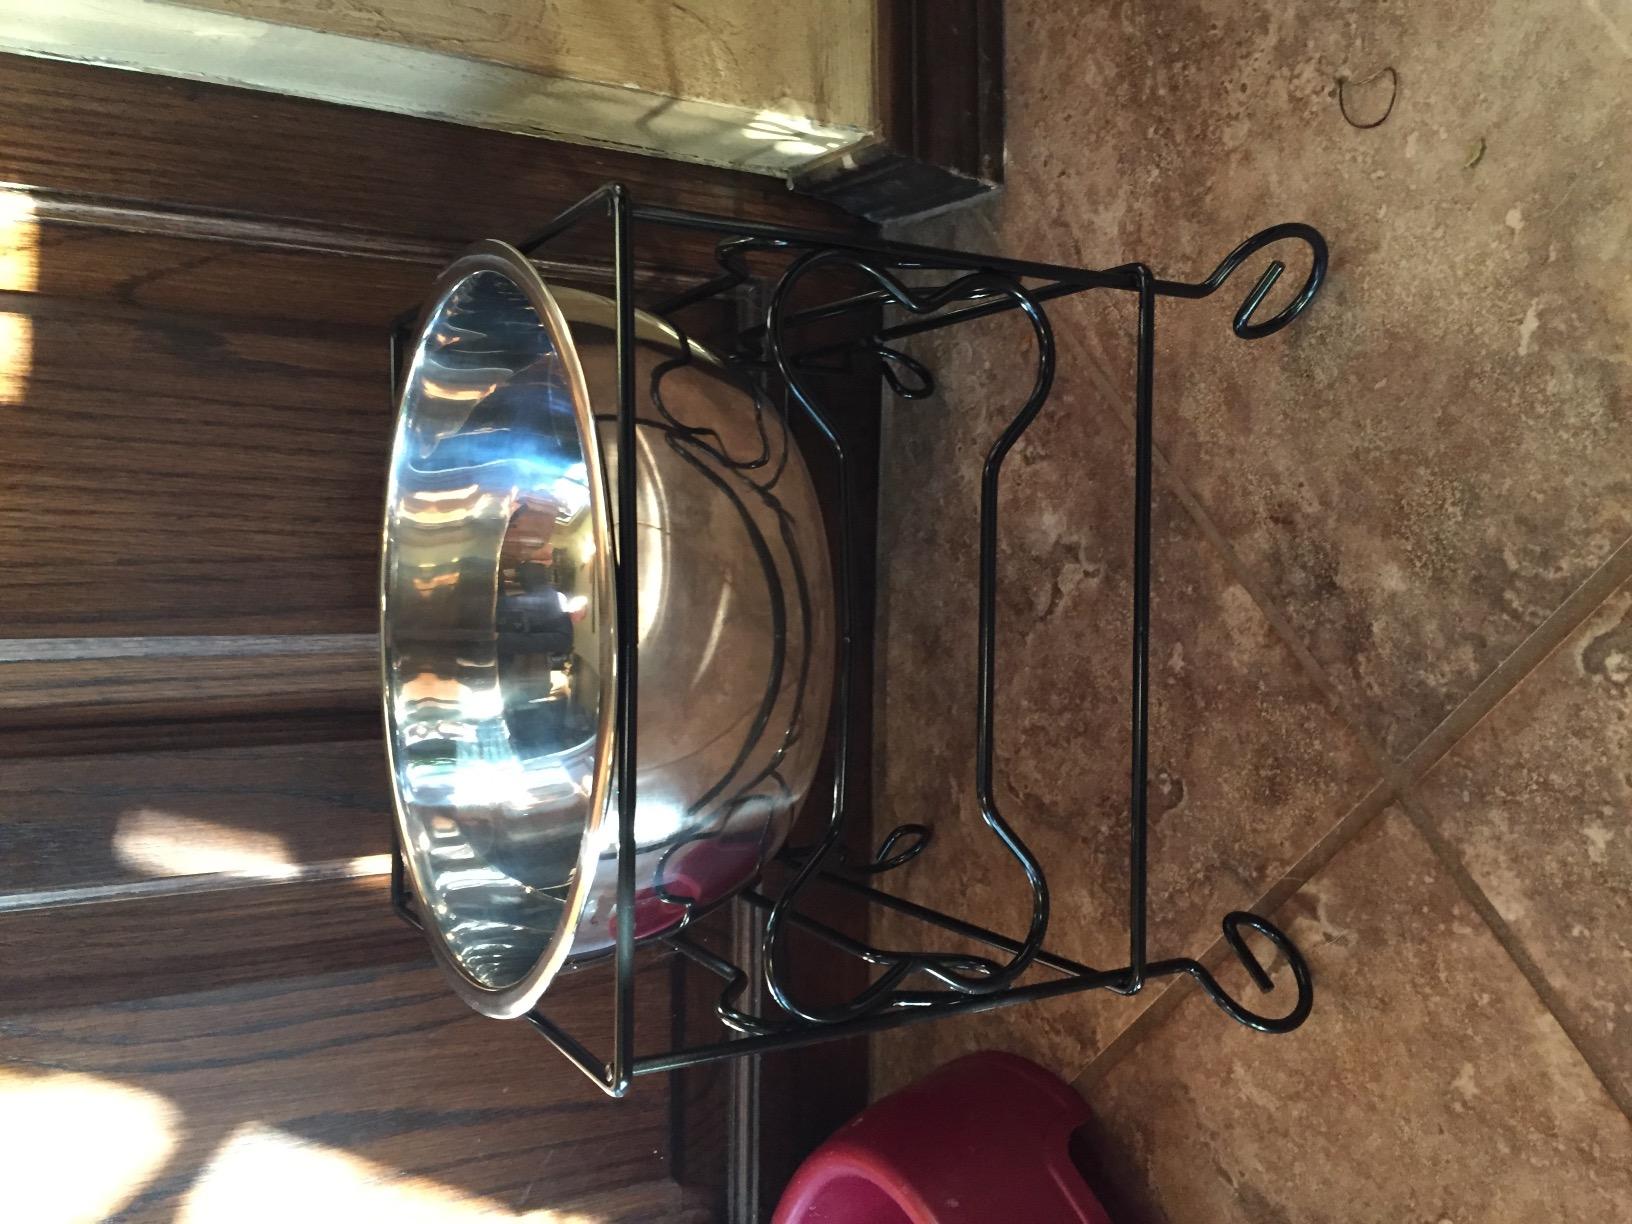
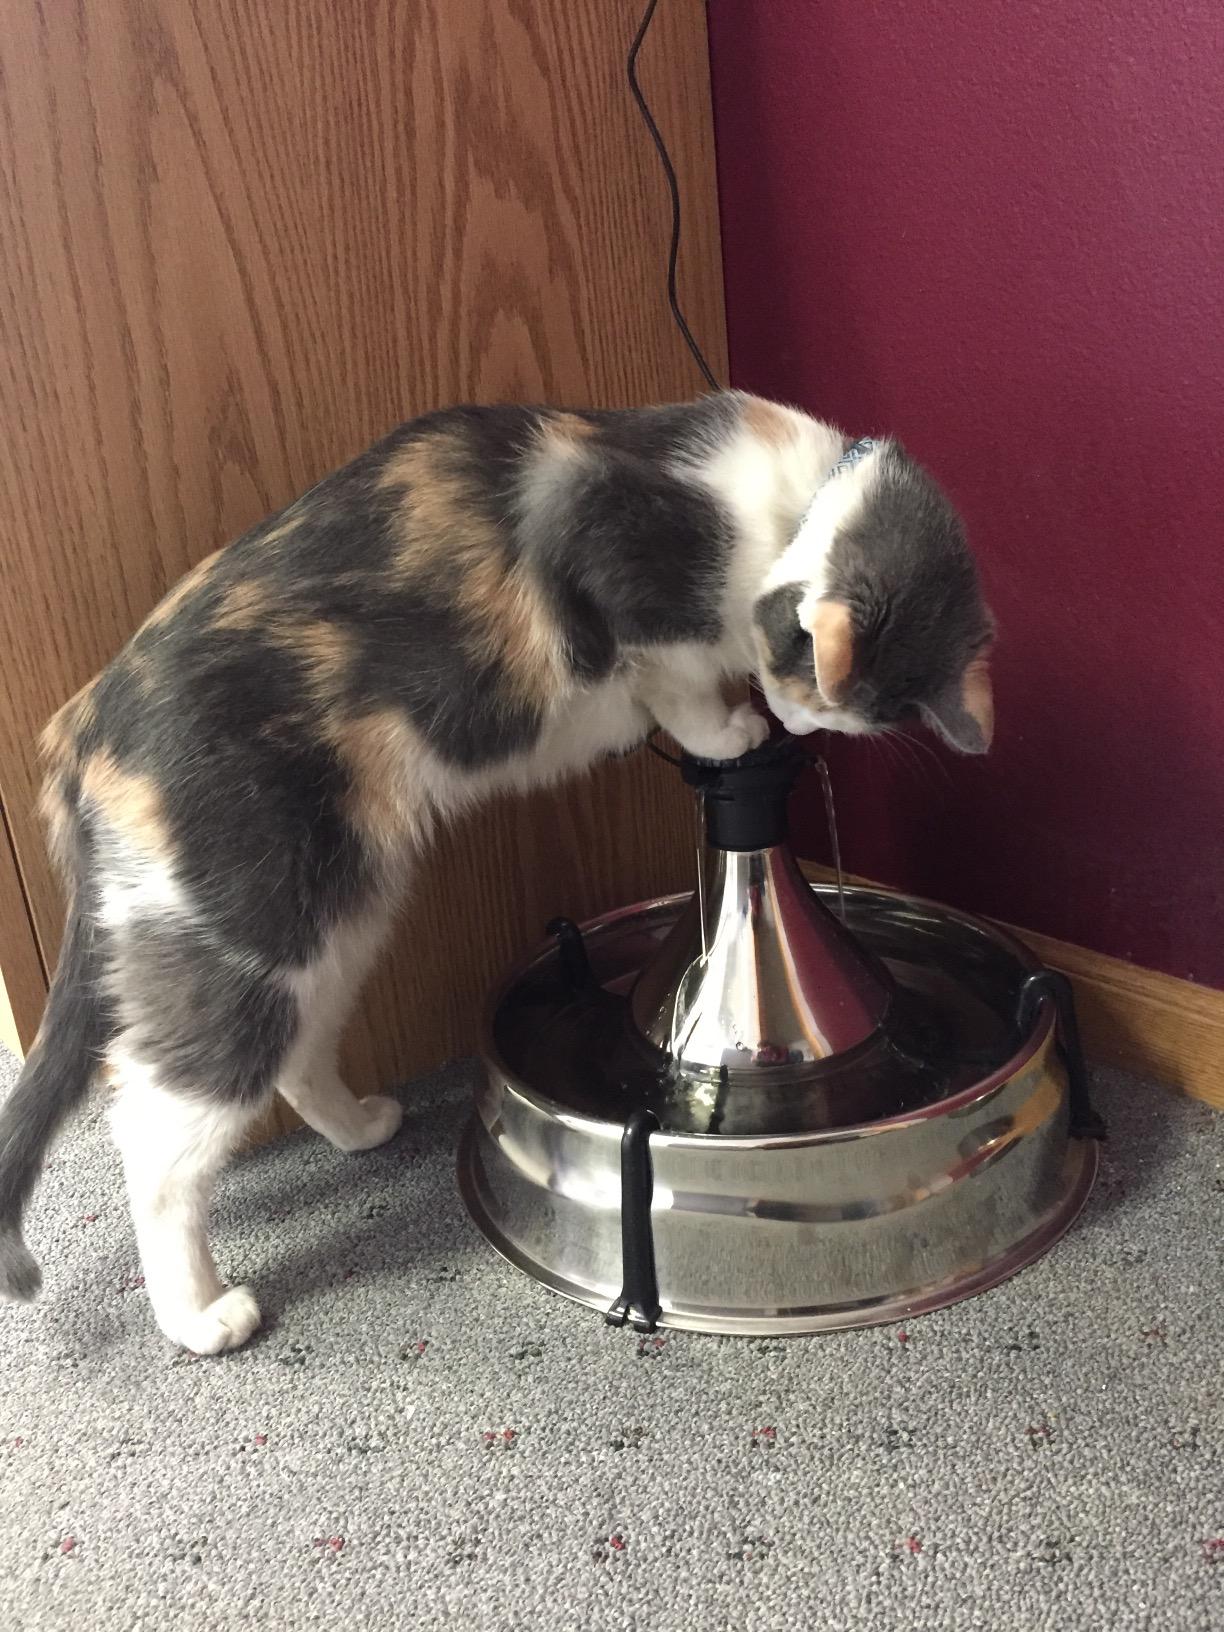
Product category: items_bowl
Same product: no